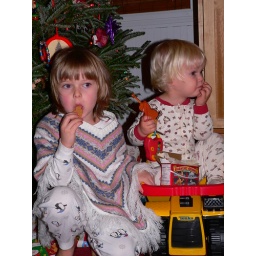
animal crackers, ollie in the truck